Georgios Jakobides

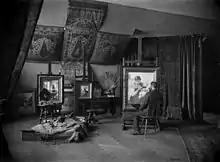
Jakobides in his studio, photographed by Carl Teufel, 1883

He was born in Chidira, Lesbos. At the age of 13, he traveled to Smyrna to live with his uncle and study at the Evangelical School. From 1870 to 1876, Jakobides studied sculpture and painting at the Athens School of Fine Arts under Nikiphoros Lytras, and in 1877 he went to the Academy of Fine Arts in Munich on a scholarship to continue his painting studies under Ludwig von Lofftz, Wilhelm Lindenschmidt and Gabriel von Max.